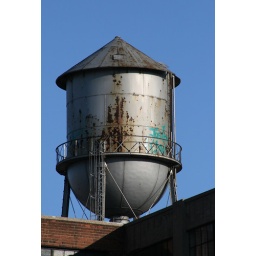
Old cone style water tower in Detroit Michigan